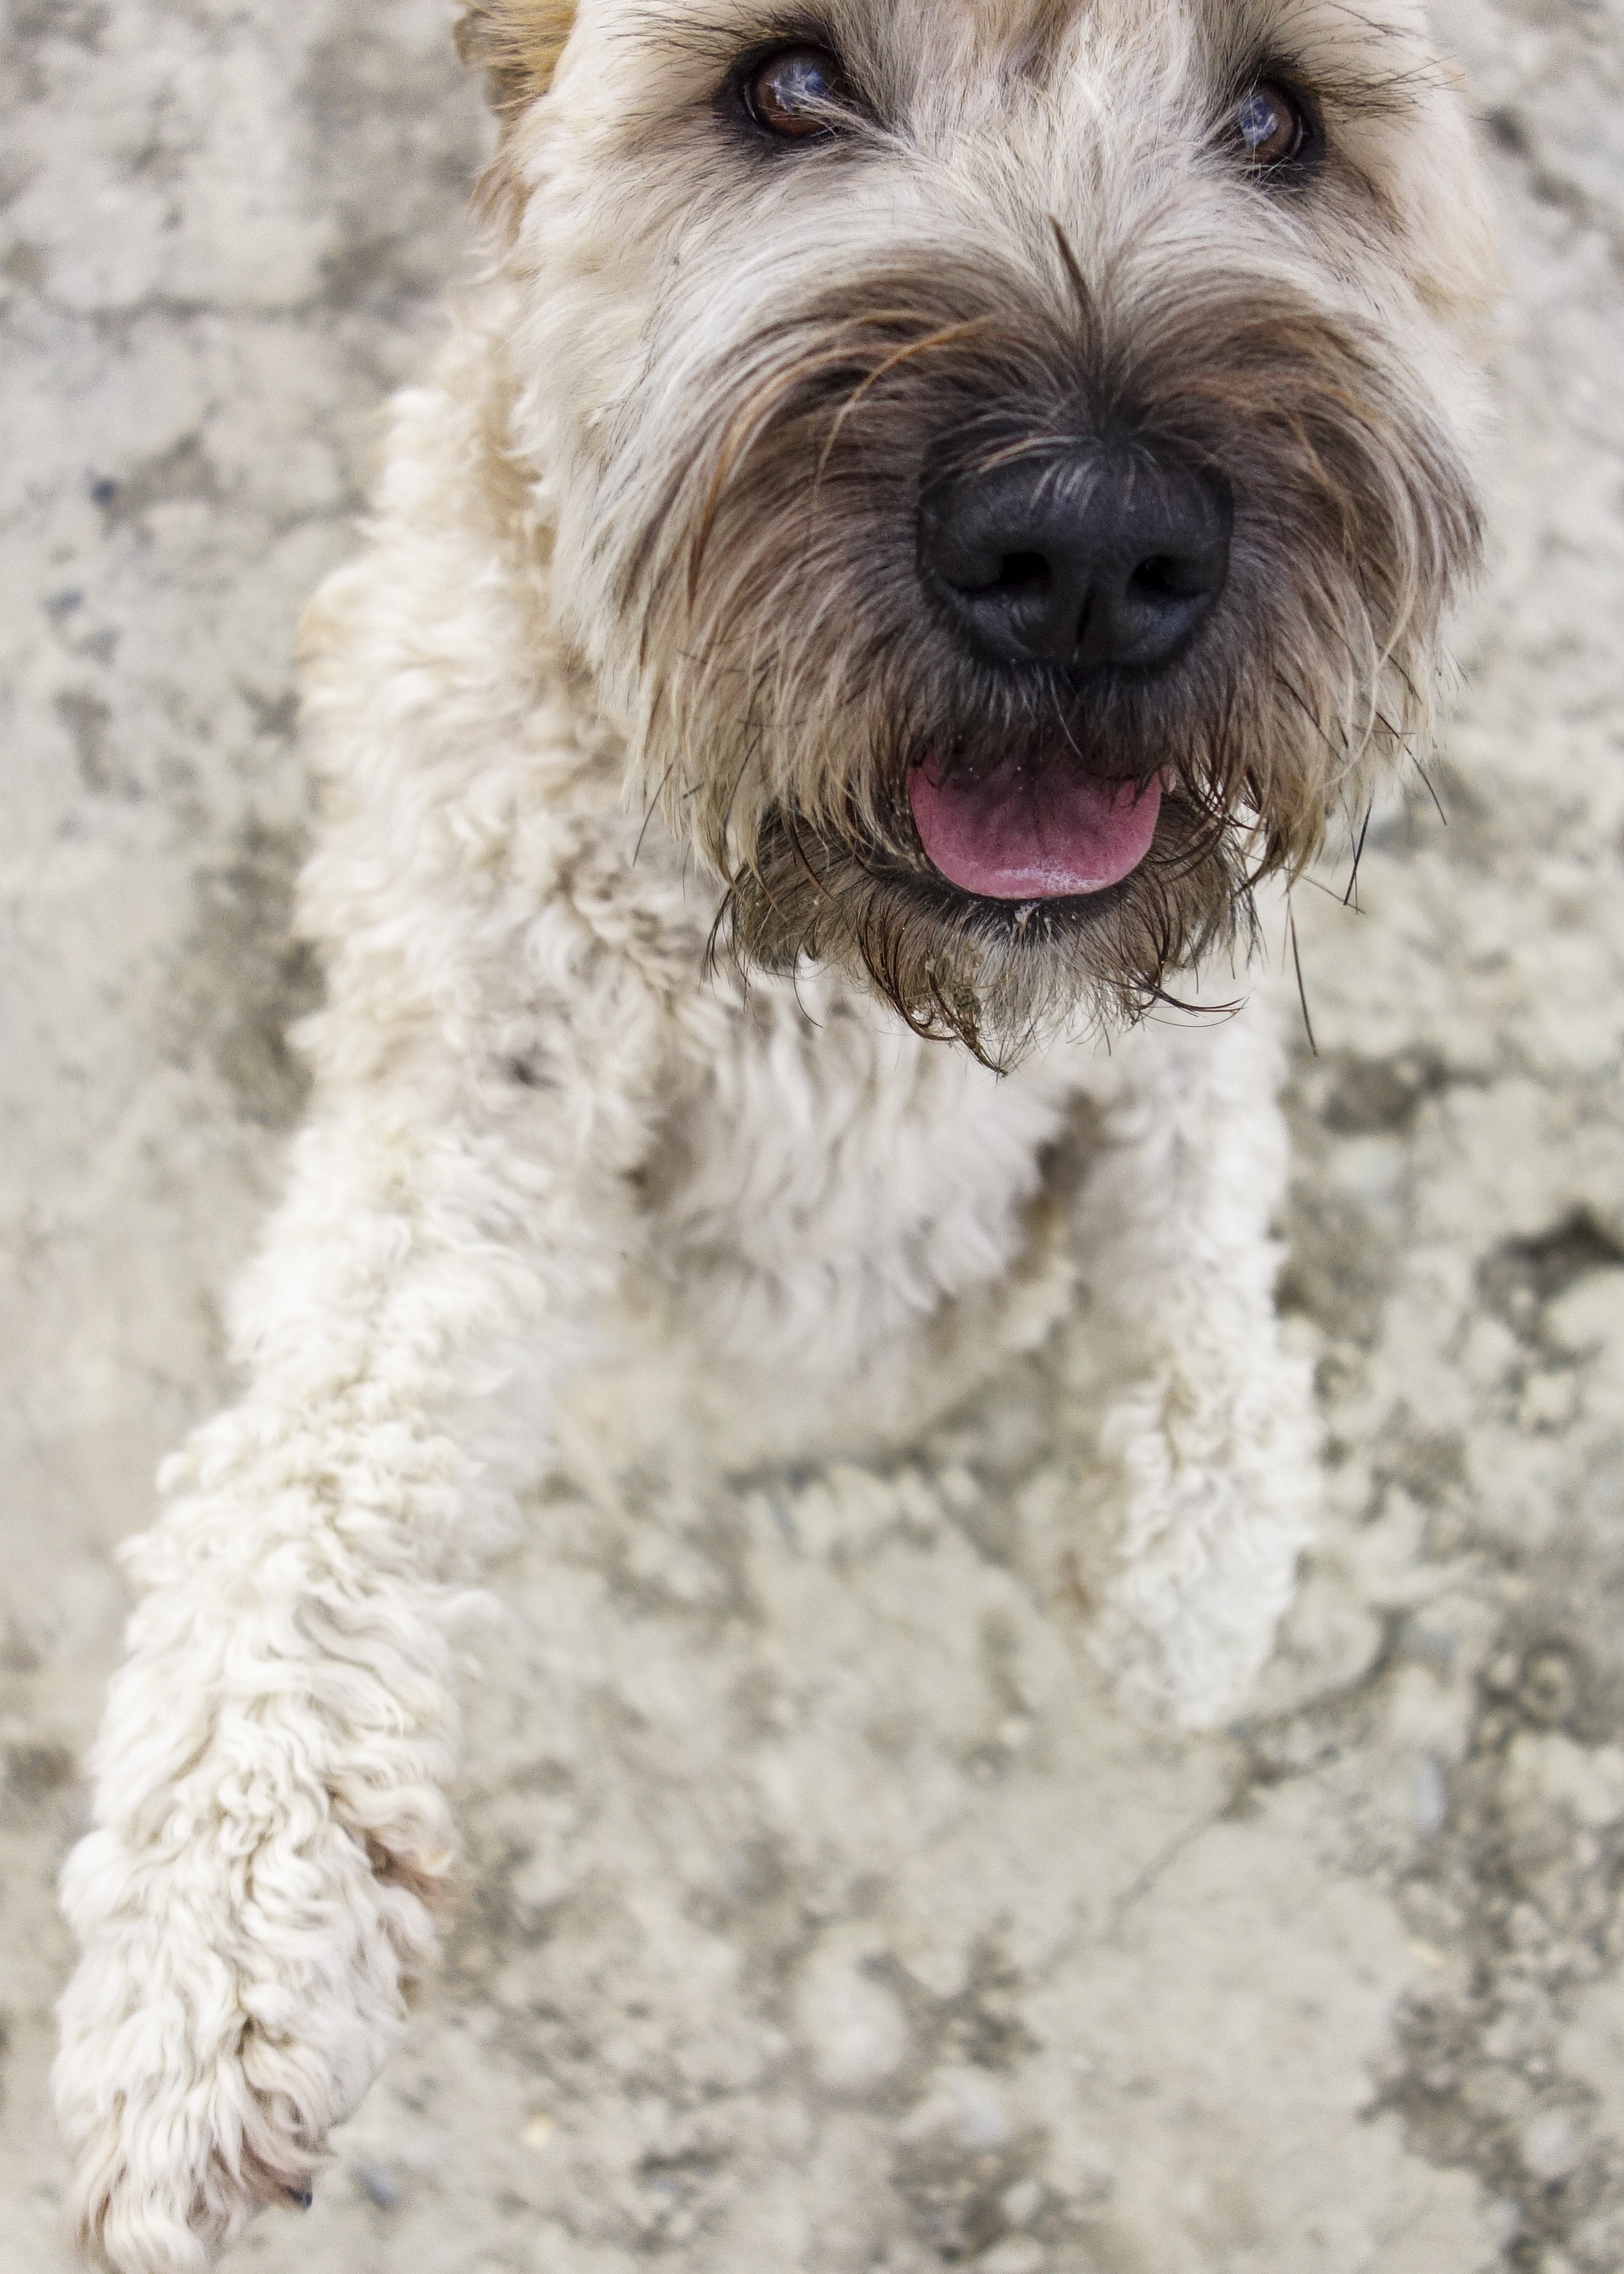
play, dog, animal, jump, mammal, playful, snout, happy, vertebrate, miniature schnauzer, dog breed, terrier, motion recording, paw print, irish soft coated wheaten terrier, cairn terrier, lakeland terrier, dog like mammal, carnivoran, west highland white terrier, schnoodle, dandie dinmont terrier, glen of imaal terrier, dog crossbreeds, norfolk terrier, poodle crossbreed, lagotto romagnolo, wire hair fox terrier, pumi